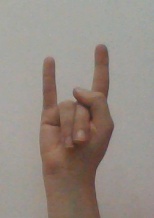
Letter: la